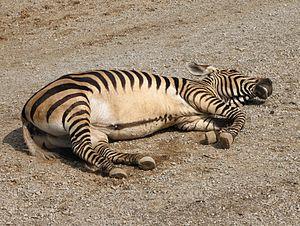
Le zèbre de Hartmann est une sous-espèce du zèbre de Montagne. Il vit en Namibie et en Afrique du Sud. Son nom lui vient du scientifique et explorateur allemand George Hartmann.